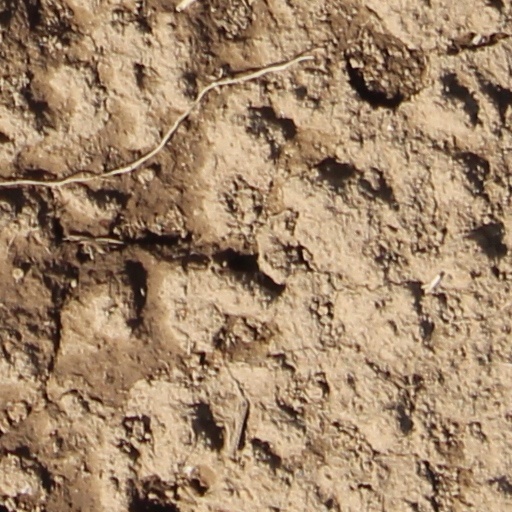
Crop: wheat